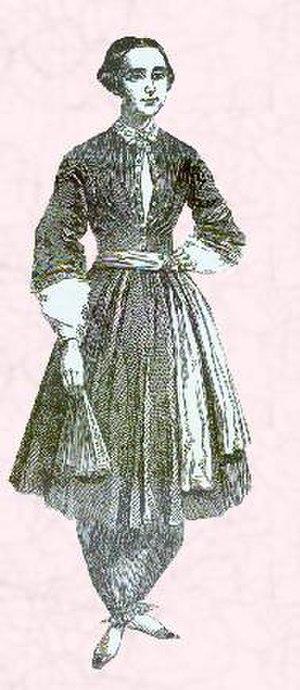
Un bloomer est, de nos jours, un short-culotte féminin d'athlétisme ou de volleyball, très court et moulant en tissu synthétique ou éponge. Sa conception très légère et près du corps permet une grande liberté de mouvements, c'est pourquoi le bloomer est très prisé par les sportifs.